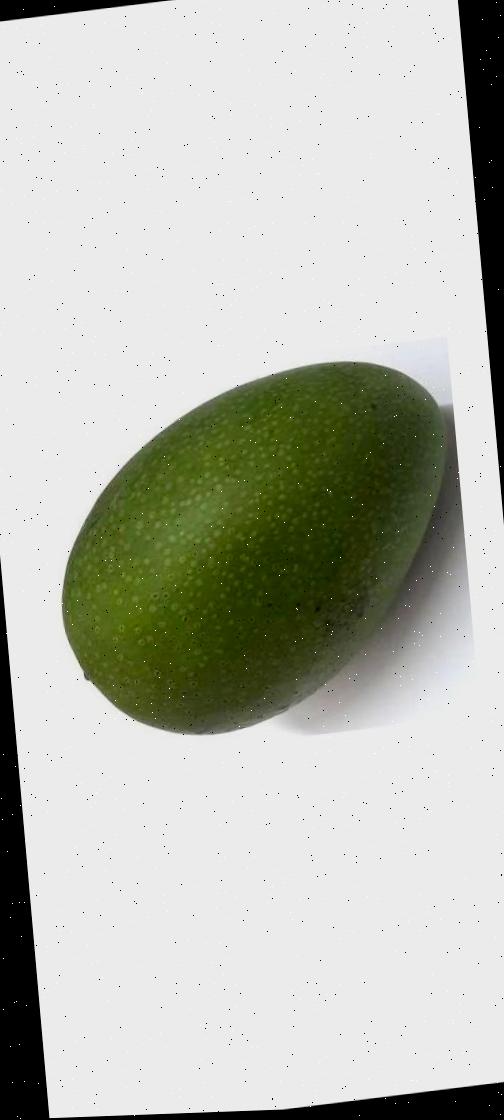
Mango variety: Ashshina Zhinuk